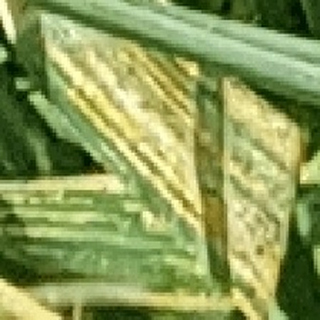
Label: wheat_yellow_rust